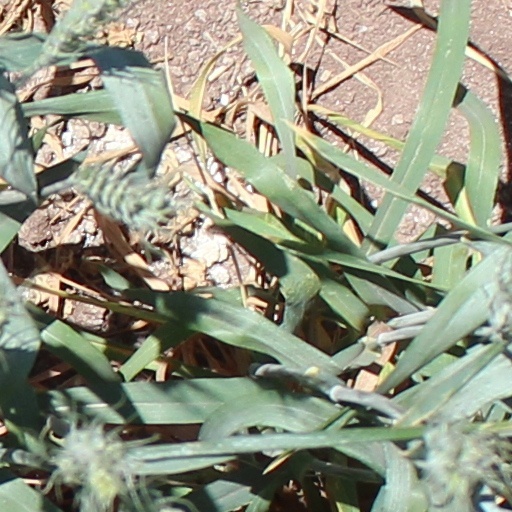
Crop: wheat